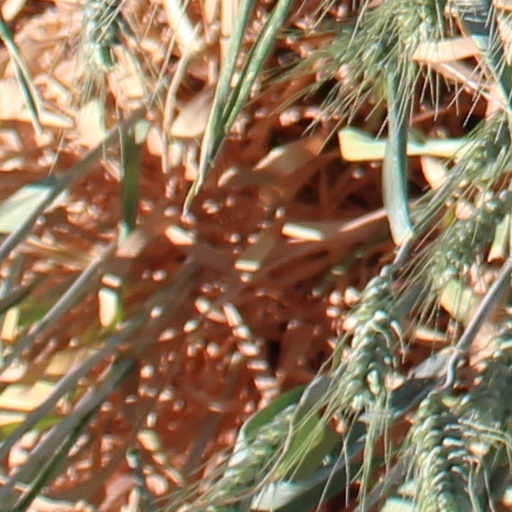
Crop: wheat